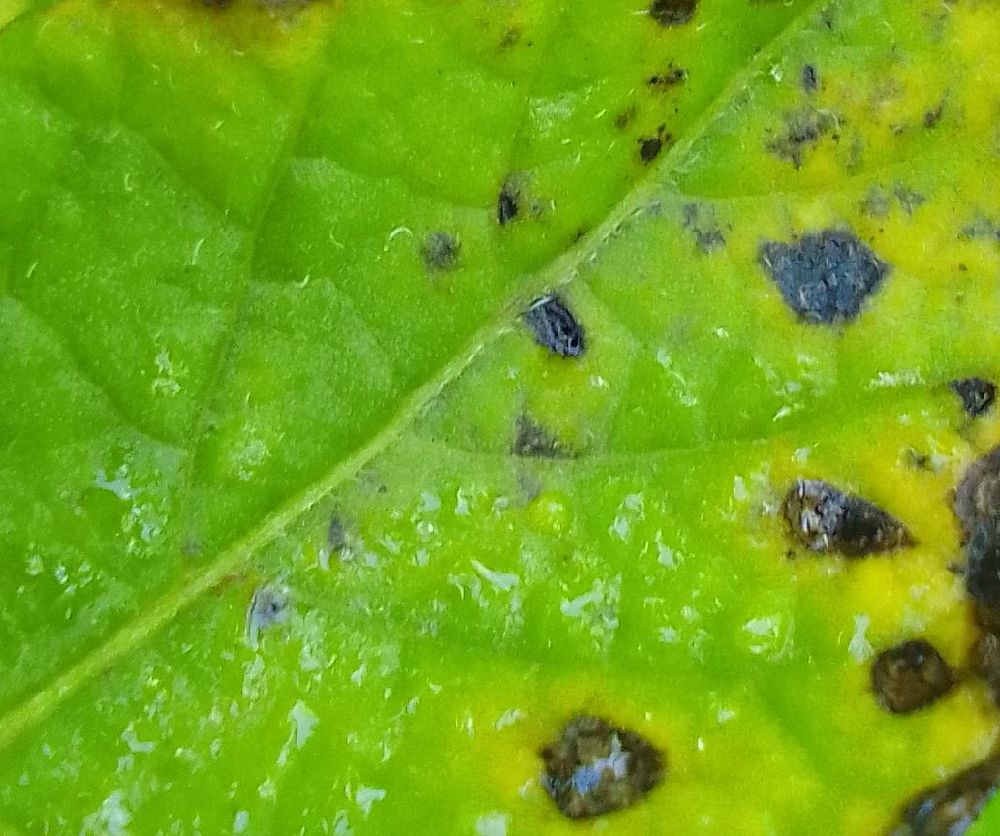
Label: Early blight